Menetries's warbler

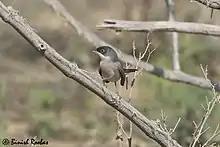
Menetries's warbler ("Curruca mystacea") from United Arab Emirates

The male of the nominate subspecies "C. m. mystacea" is dark greyish above and whitish below with a white submoustachial stripe and a pink throat and breast. It has a dark cap which is dull black at the front but becomes paler further back and merges into the grey nape unlike the Sardininan warbler which has an entirely jet-black cap. Menetries's warblers have rather plain tertial feathers unlike the Sardinian warbler which has tertials with more obvious dark centres and pale edges. The western subspecies "S. m. rubescens" is paler grey above than the nominate and the pink on the underparts is paler or absent entirely. The eastern subspecies "C. m. turcmenica" is paler grey above and paler pink below than the nominate and has longer wings than both the other subspecies. Male Menetries's warblers become browner outside the breeding season with a less dark cap.